The Mexican (1955 film)

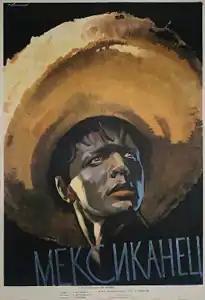
Russian poster

The Mexican is a 1955 Soviet boxing drama film directed by Vladimir Kaplunovsky based on a 1911 short story by Jack London.